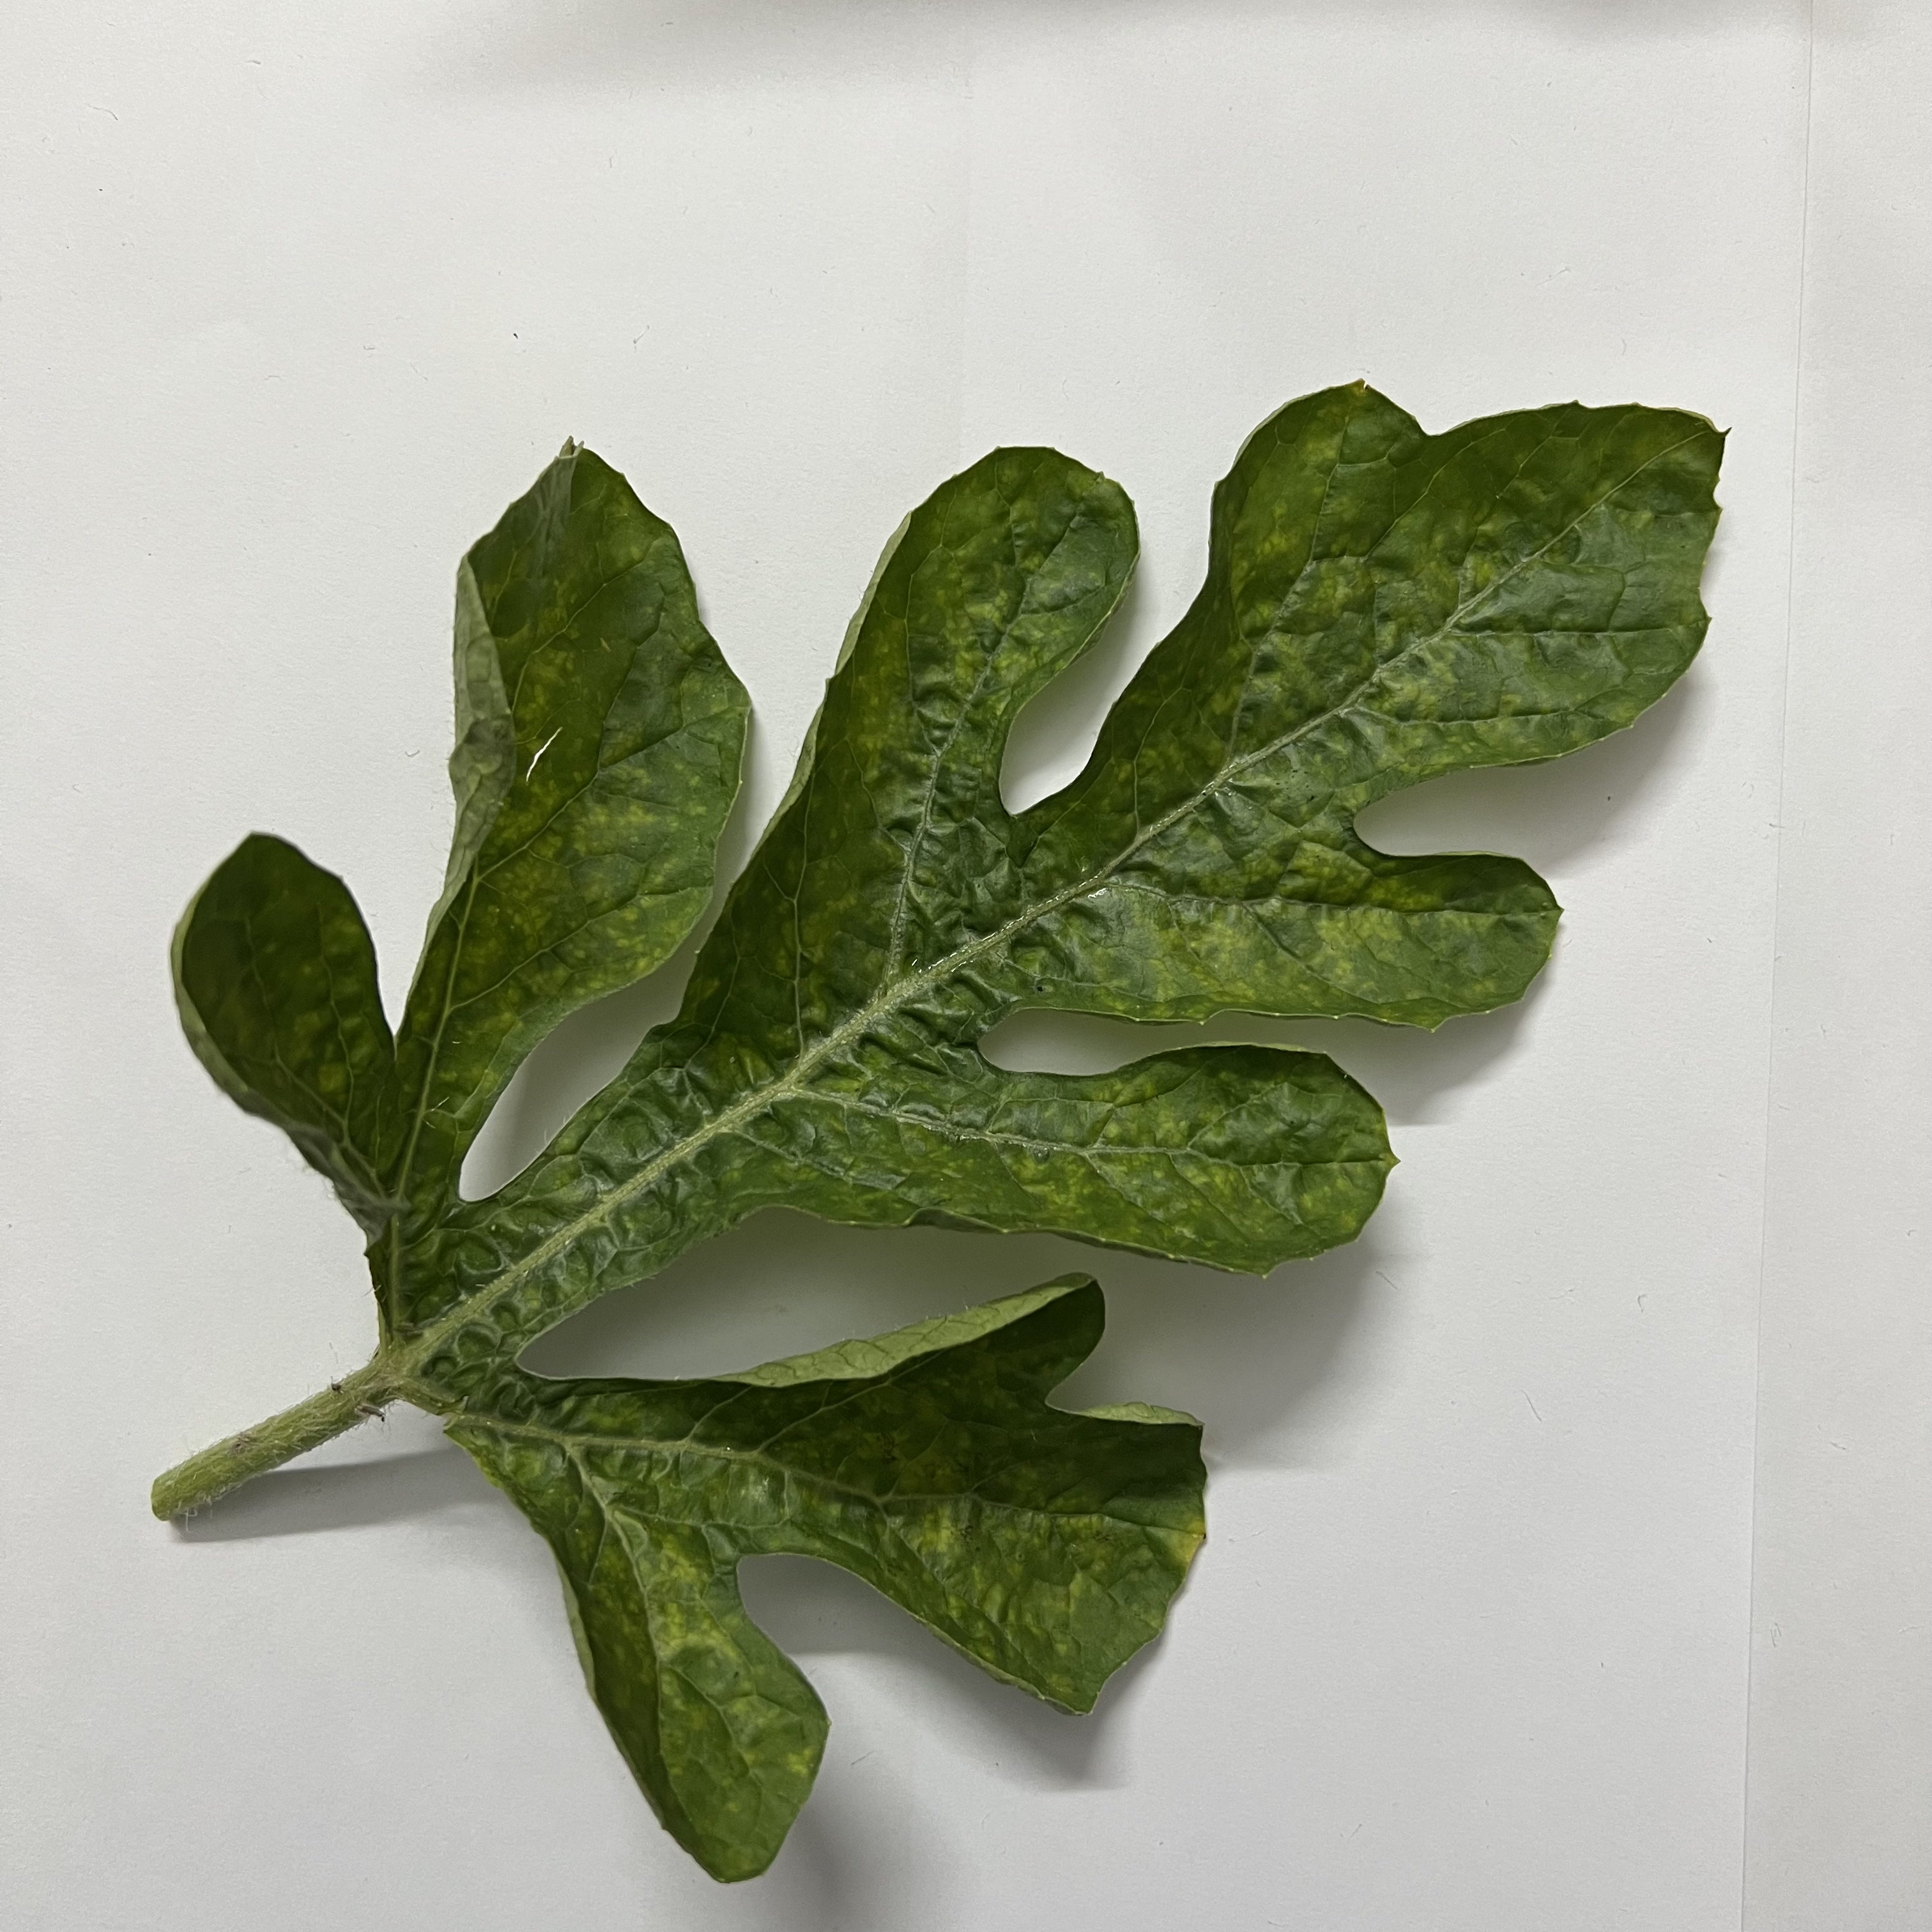
Label: Mosaic_Virus